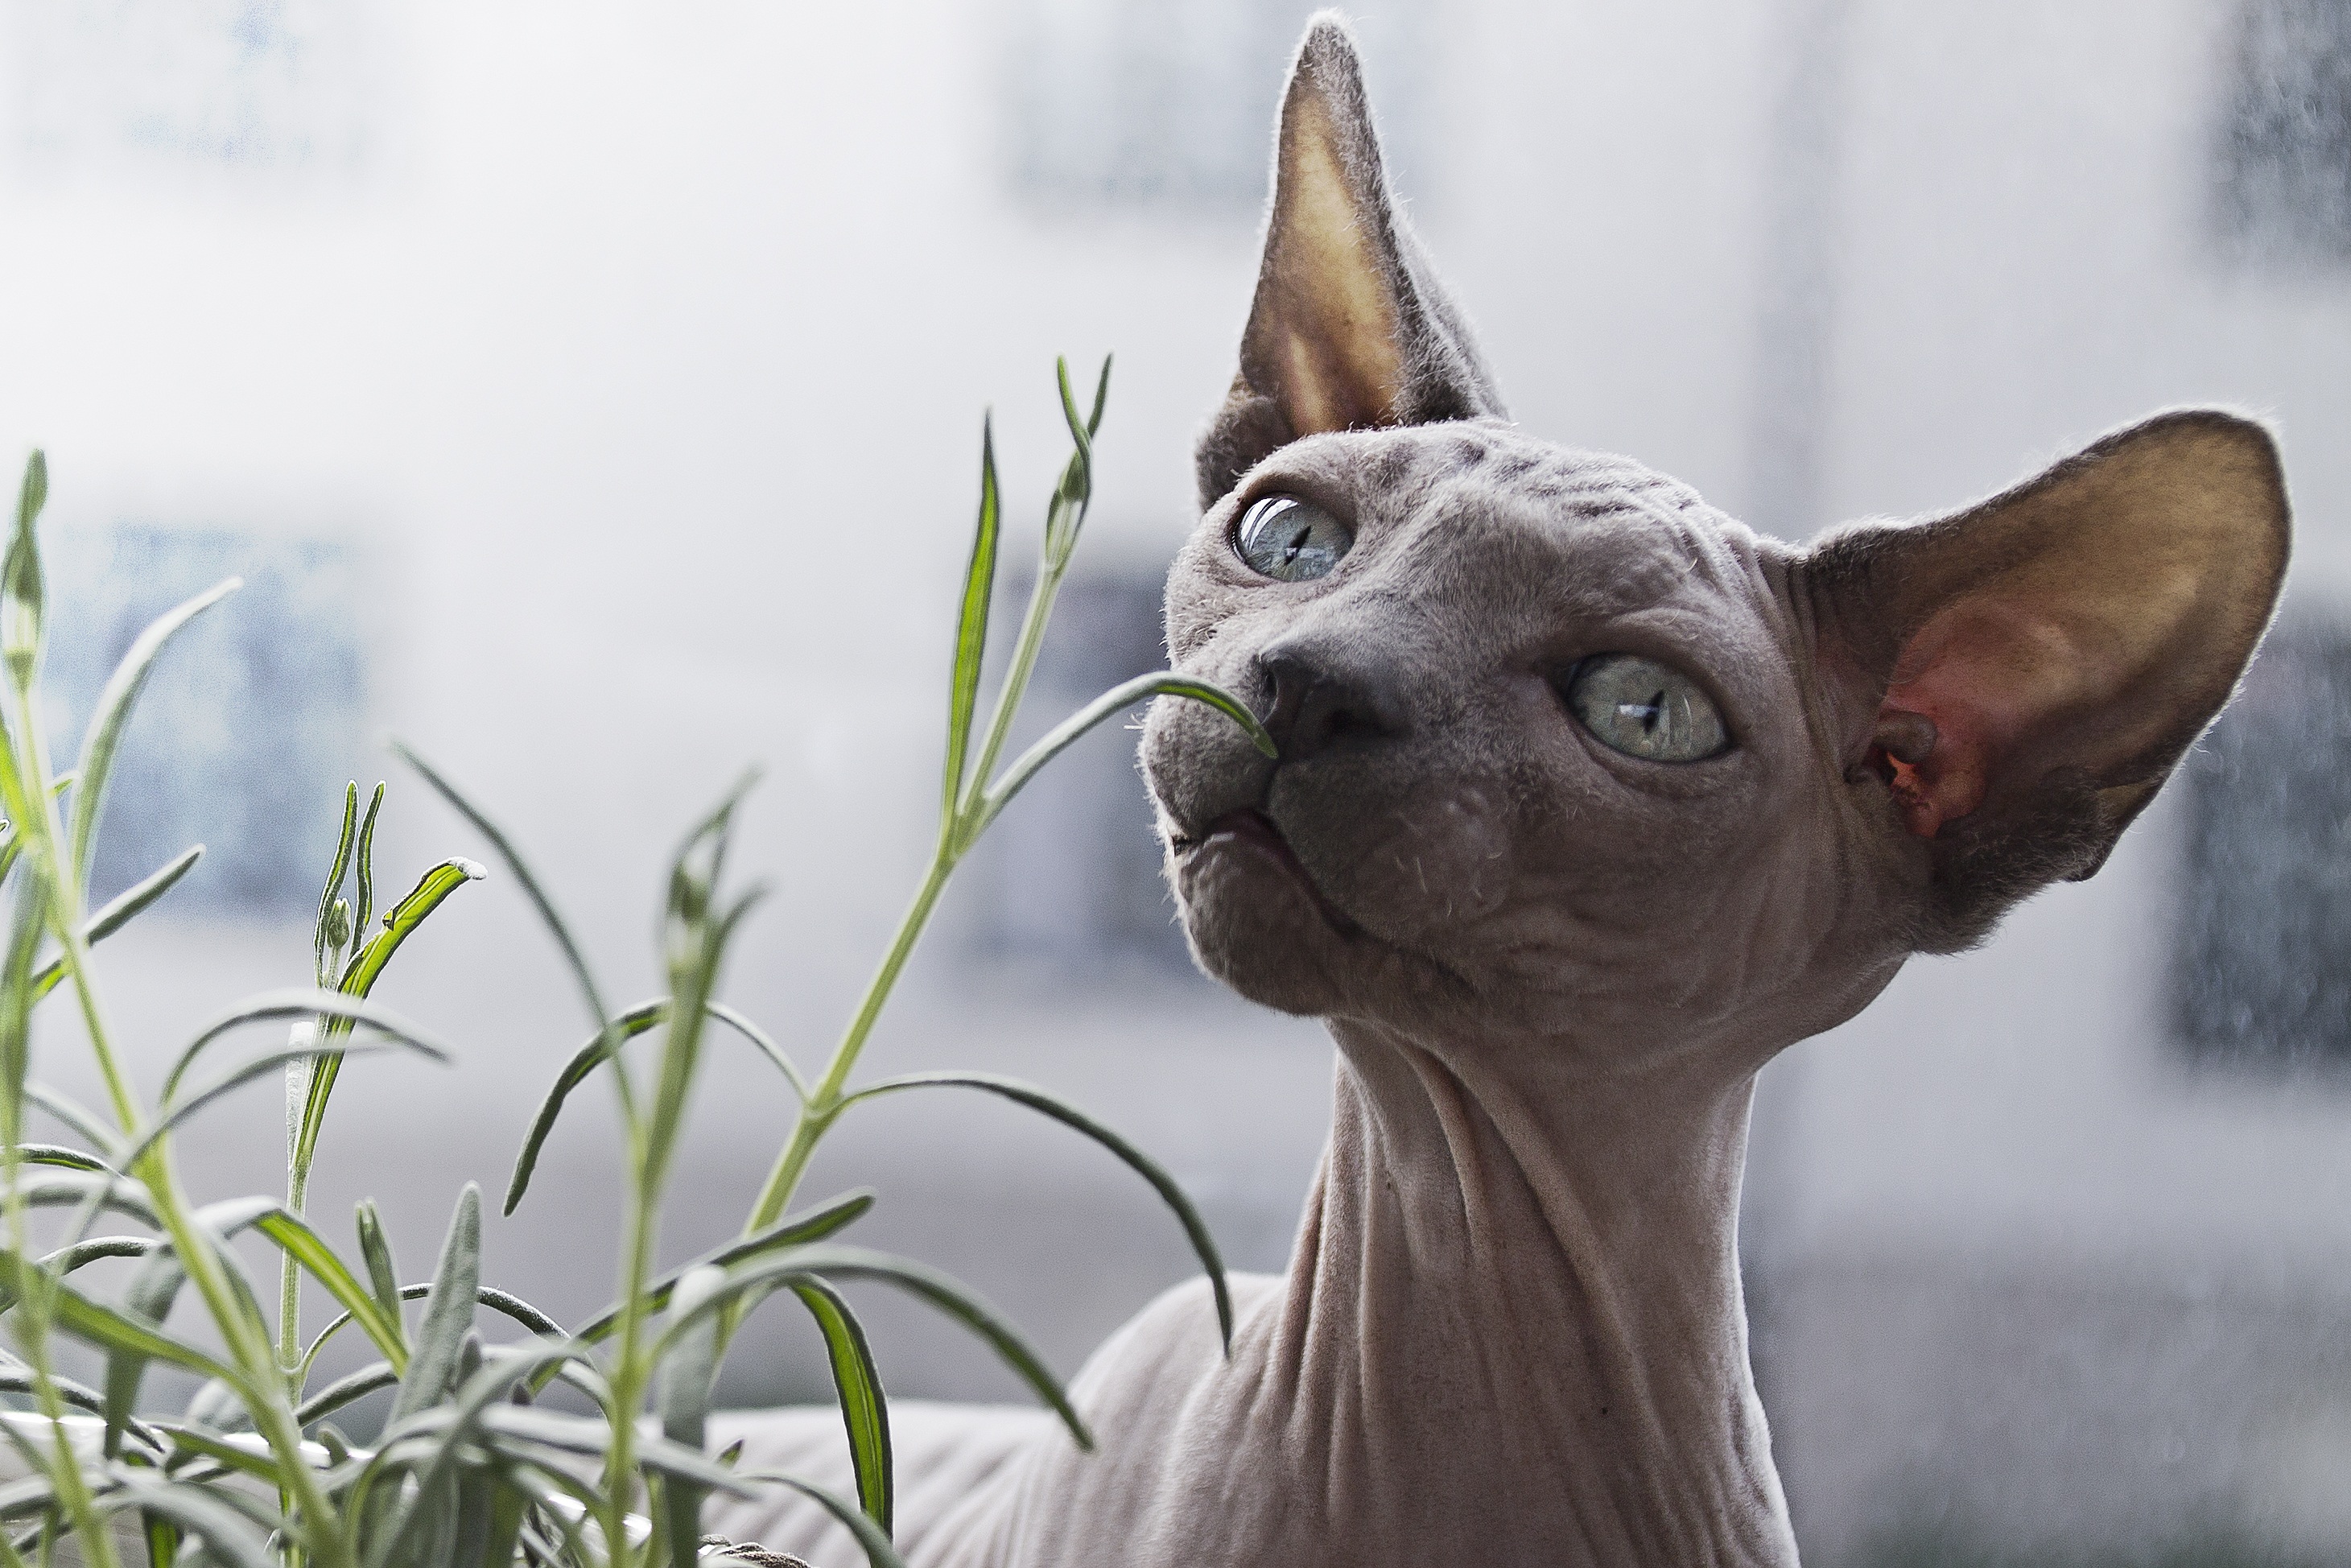
animal, pet, cat, feline, mammal, whiskers, vertebrate, hairless, sphynx, small to medium sized cats, cat like mammal, hairless cat